Harris Sumrie

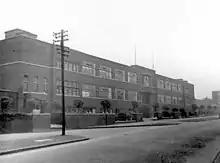
Sumrie House in 1937, York Road, Leeds

In May 1934, a new factory, called Sumrie House on York Road, was opened by the Lord mayor of Leeds, Mr A. E. Wilkinson. The architect was Mr C. Castelow. The architecture was noted for its dignified appearance, with a south-front using sand-faced bricks and horizontal lines, coloured steel window frames, an entrance hall lined with marble, and spacious, well-lit and brightly colored interiors. This architecture was seen as a reflection of the changing face of Leeds industries, from smoke-laden and cramped factories, to a modern, clean appearance. The planning of the machinery was supervised by the consulting engineer, Mr. J. Edwin Storr, including a special layout of steam boilers and steam pipes for process work and heating, electric lifts, and individual motor drives on benches to keep walkways clear. The sewing machines were supplied by The Bellow Machine Co. and the pressing machines were Hoffman Presses, made by Isaac Braithwaite & Son of Kendal and Leeds. There was also a canteen with steam, gas and electric units; the latest system of telephone communications between departments; and an innovative stock room to store garments. Messrs Mason and Co. were responsible for installing the showroom, clad with Australian walnut and tungum, with north-facing windows for good light, and display cases featuring garments for the season ahead.